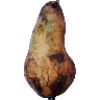
Label: Pear Abate 1